Icelandic króna

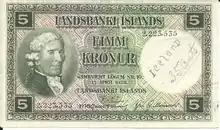
A 1928 5 krónur note issued by the Landsbanki Íslands.

Iceland's first coins were 10 and 25 aurar pieces introduced in 1922. These were followed in 1925 by 1 krona and 2 krona pieces and in 1926 by 1, 2 and 5 aurar pieces. In 1946, the coins' designs were altered to remove the royal monogram (CXR), following abolition of the Icelandic monarchy (which had formed a personal union with Denmark) in 1944.